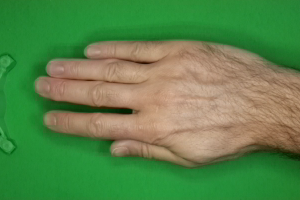
Label: paper